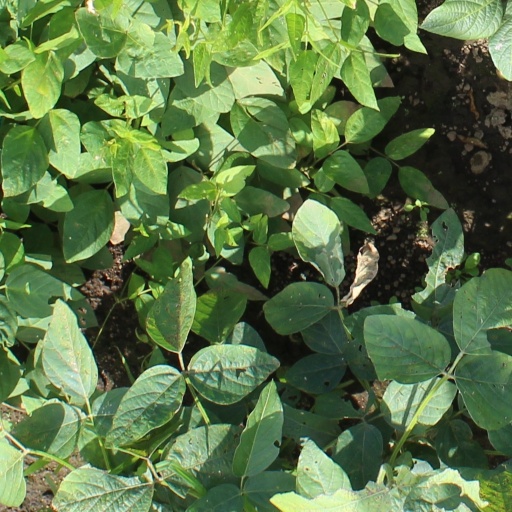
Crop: soybean